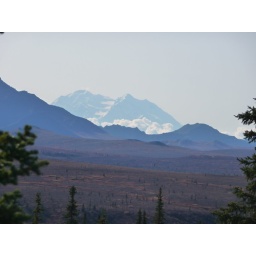
A amazingly clear view of Mt. McKinley, aka Mt. Denali, from our Natural History Tour bus in Denali, Alaska